16th Bombardment Group

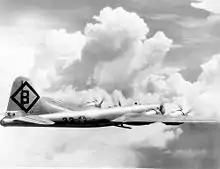
Unidentified B-29 Superfortress of the 16th Bombardment Group

The 16th Bombardment Group was activated on 1 April 1944 at Dalhart Army Air Field, Texas. Its initial operational squadrons were the 15th, 16th, 17th and 21st Bombardment Squadrons, and equipped with Boeing B-29B Superfortresses. The group was also assigned a photographic laboratory. However the 21st squadron was inactivated a month after activation as the Army Air Forces reorganized its B-29 units as three-squadron groups. The unit trained for combat initially at Dalhart, then moved to Fairmont Army Air Field, Nebraska on 15 August 1944.